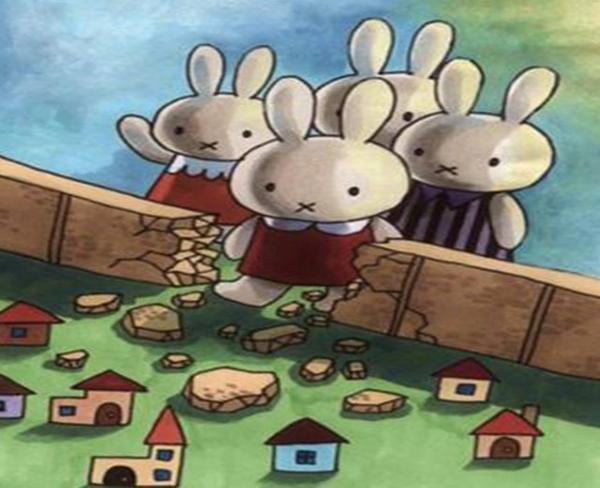
回答: やまぐちぐみ(5歳)